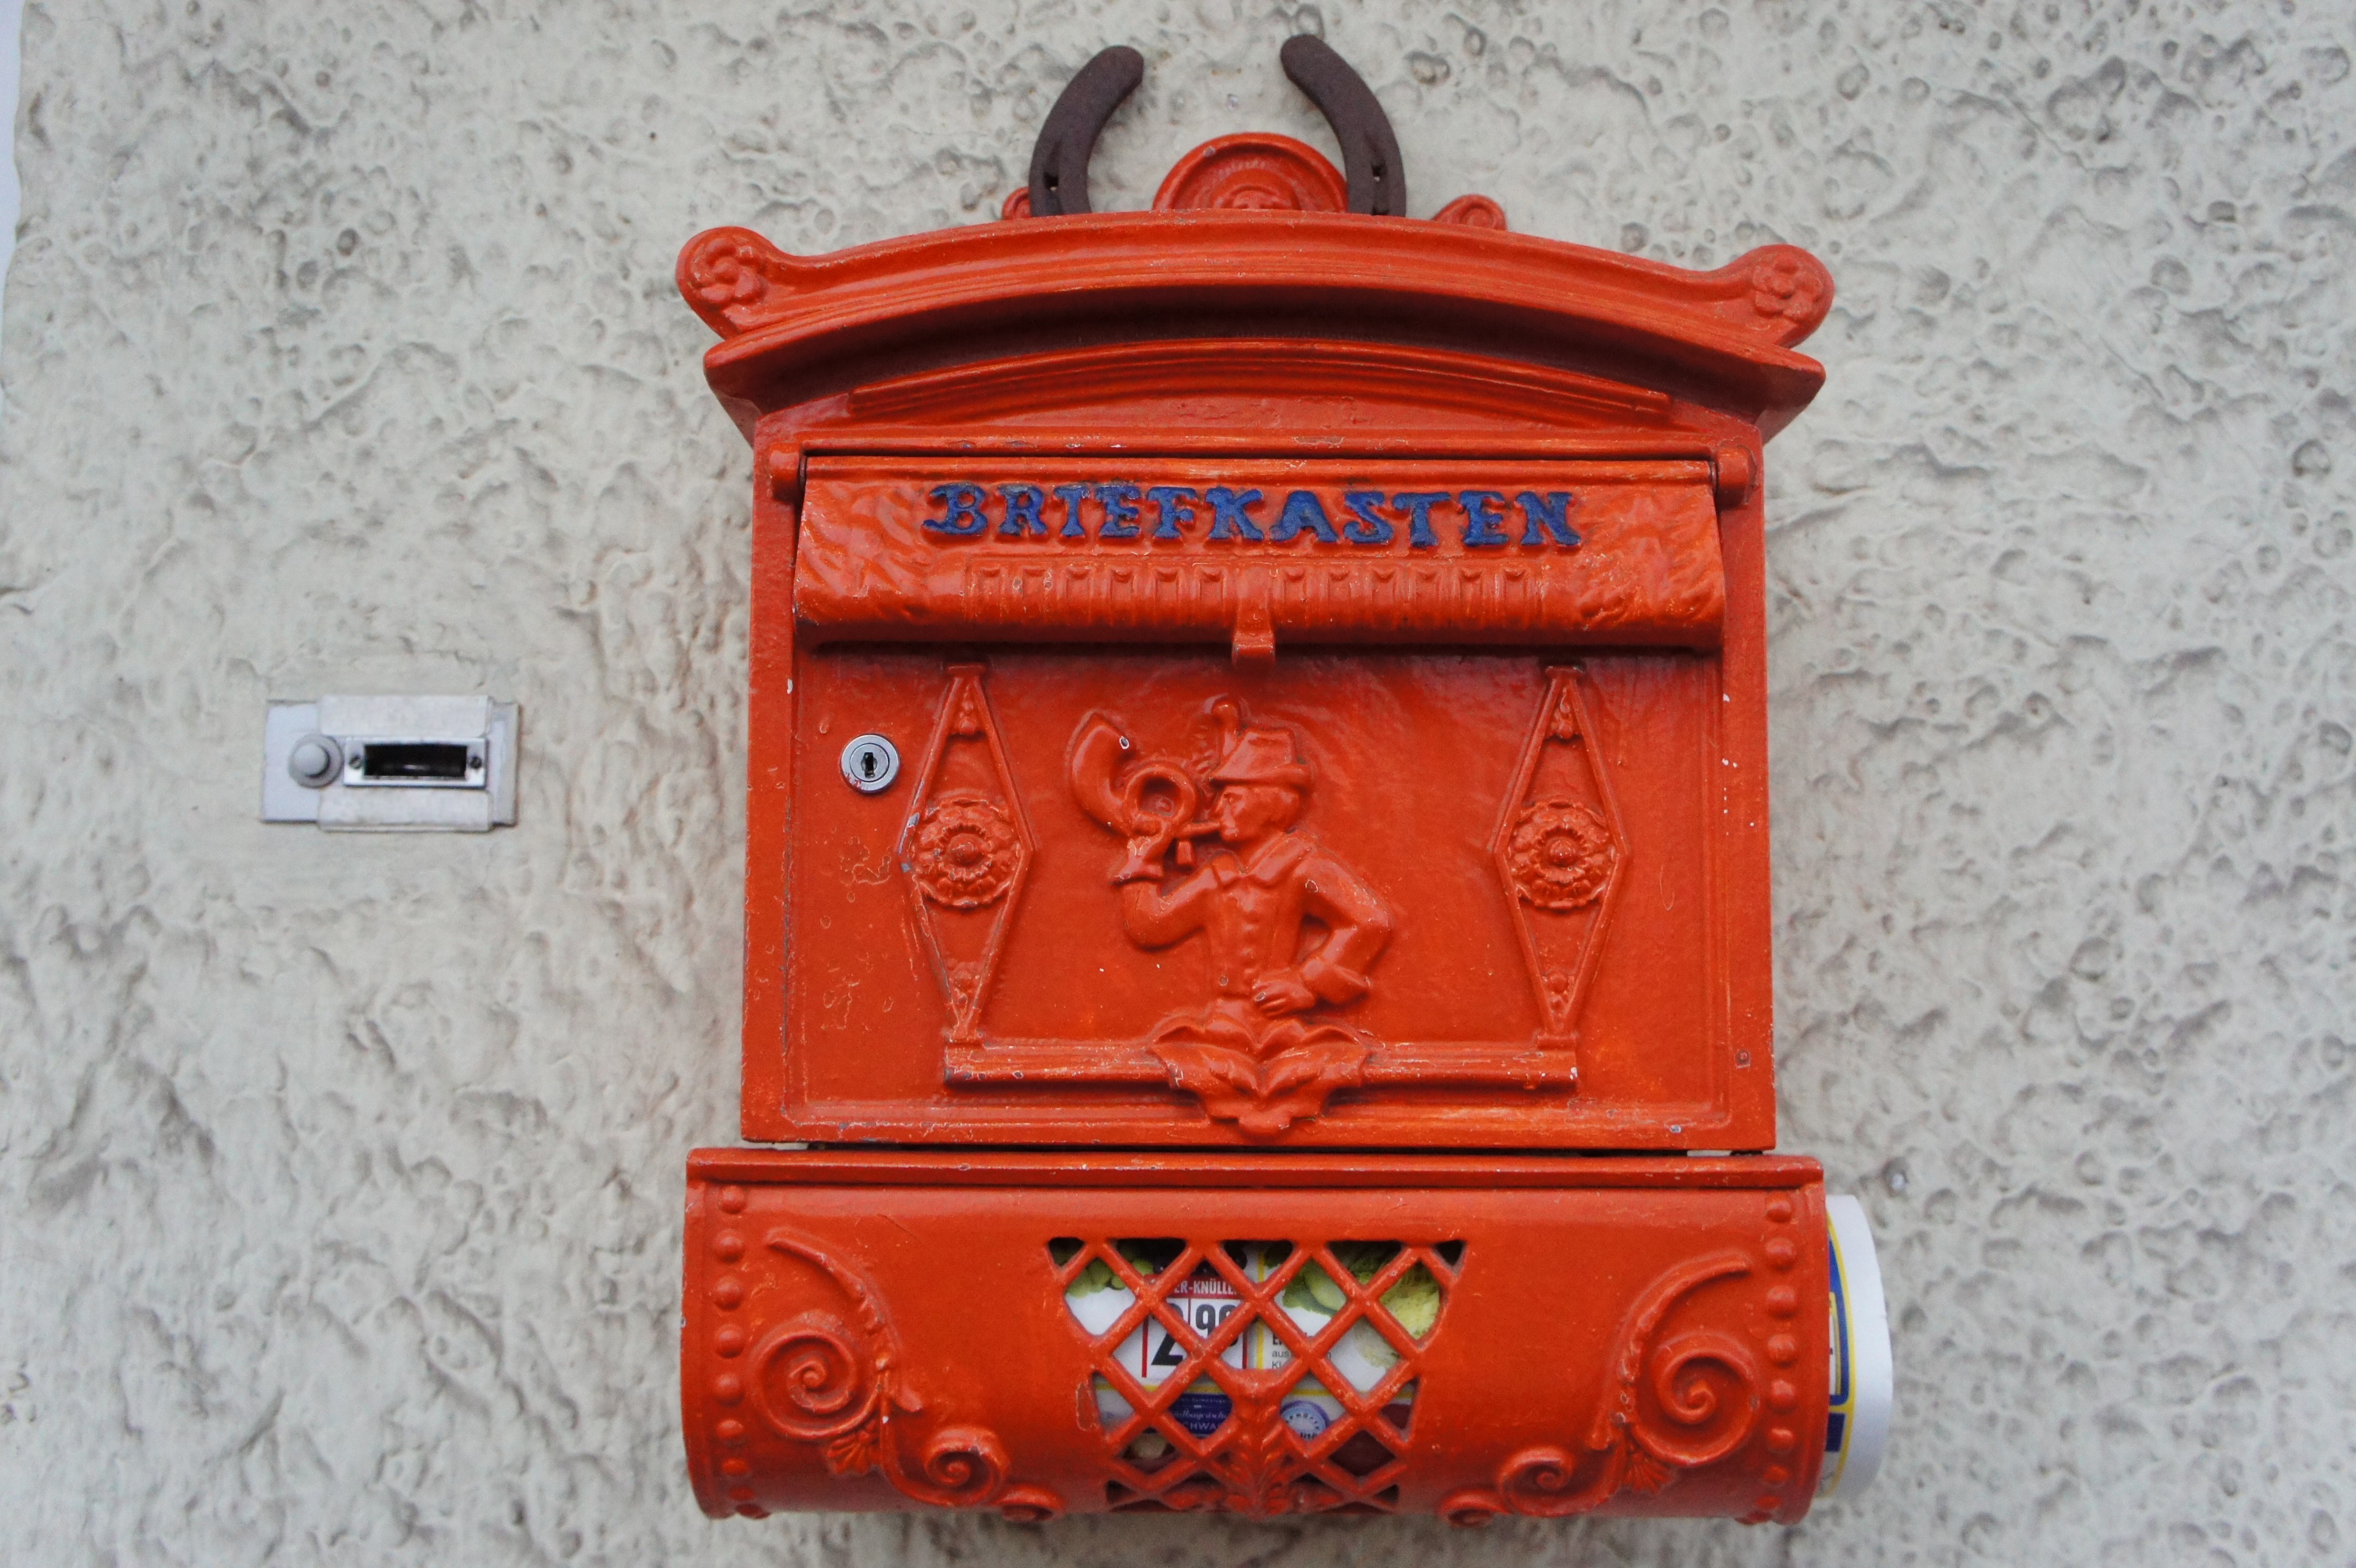
post, wood, antique, old, red, metal, furniture, mailbox, product, letter box, house entrance, blacksmithing, letter boxes, post box